Terence Hallinan

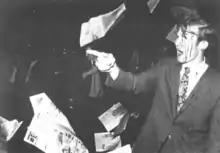
NLG attorney Terence Hallinan, beaten by police at the site of the Presidio Mutiny, October 1968.

Beginning his career during the peak of the counterculture in the 1960s Hallinan defended hundreds of drug charges out of the Haight-Ashbury. Janis Joplin's biographer alleges that Hallinan almost died after the singer shot him up with heroin at her Noe Street apartment.